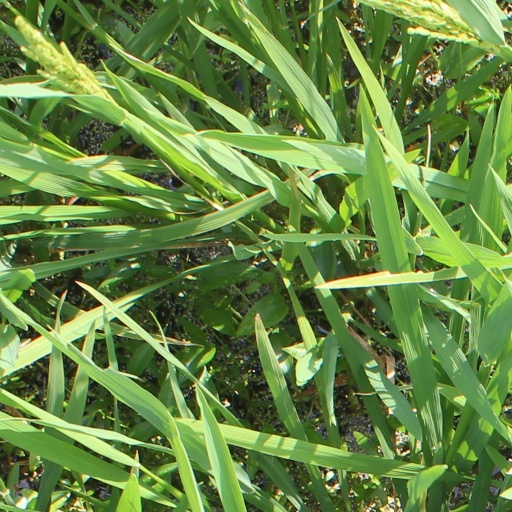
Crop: rice